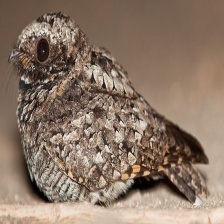
Species: COMMON POORWILL
Scientific name: PHALAENOPTILUS NUTTALLII